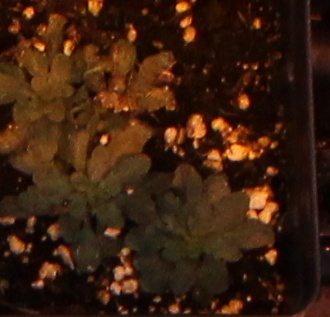
Label: Horseweed